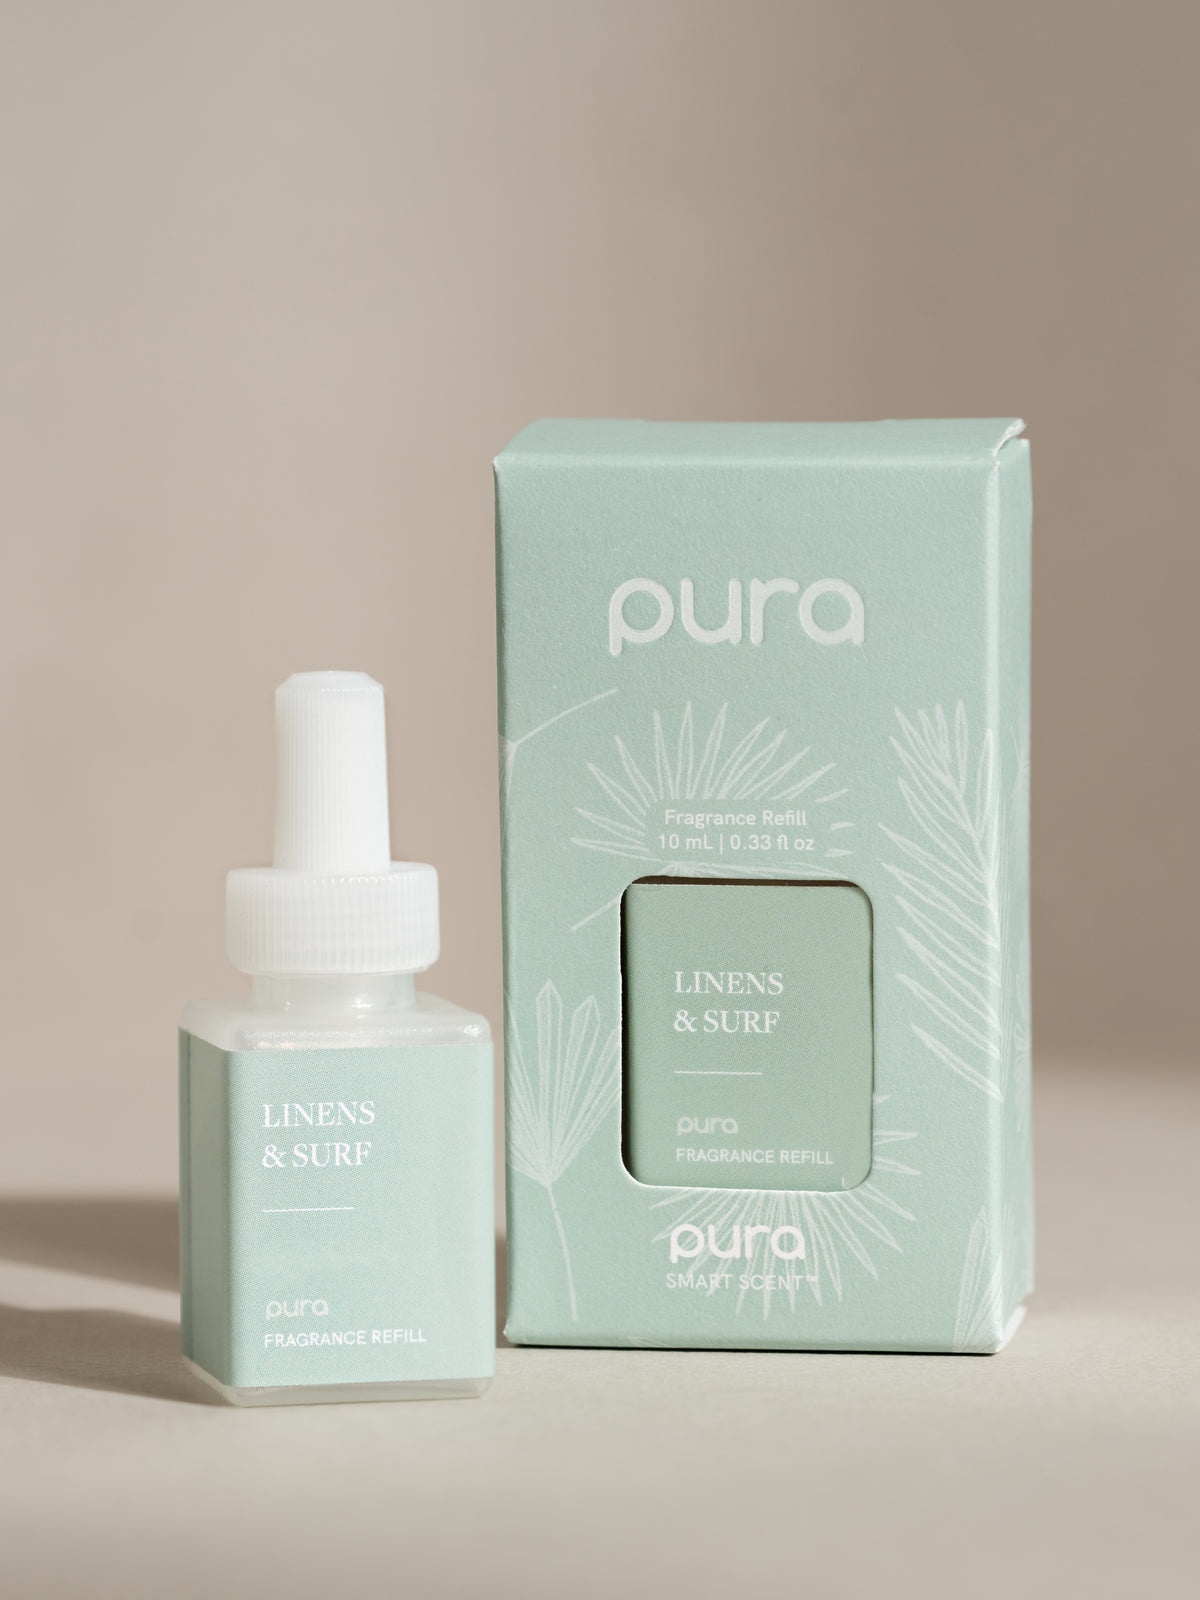
PURA SCENT/EARL LINENS & SURF
Freshly laundered linens radiate jasmine and creamy coconut with splashes of refreshing sea spray.
Brand: Cocobellas Gifts
Category: Home & Garden > Decor > Home Fragrances